Christian Ludwig von Kaphengst

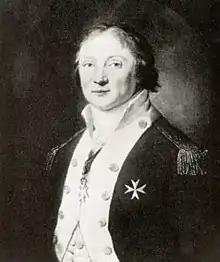
Portrait of major Ch. L.v. Kaphengst by Anton Graff

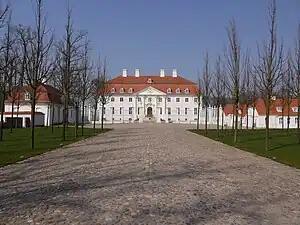
Schloss Meseberg

Christian Ludwig von Kaphengst (1743–1800) was a major in the Prussian Army, an adjutant, close friend, and lover of Prince Henry of Prussia, the brother of Frederick the Great.